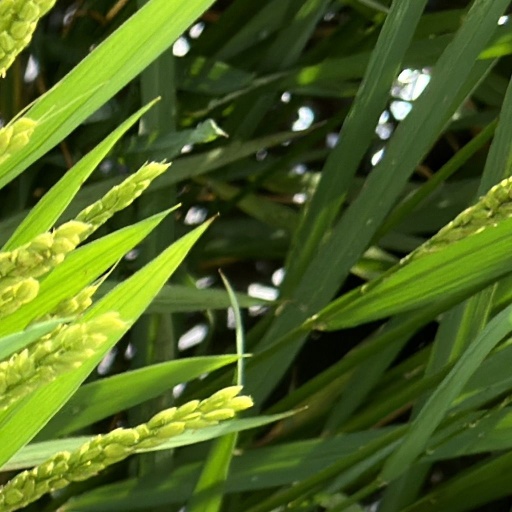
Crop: rice